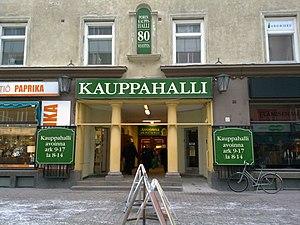
La Halle du marché de Pori est une halle située au centre de Pori en Finlande.